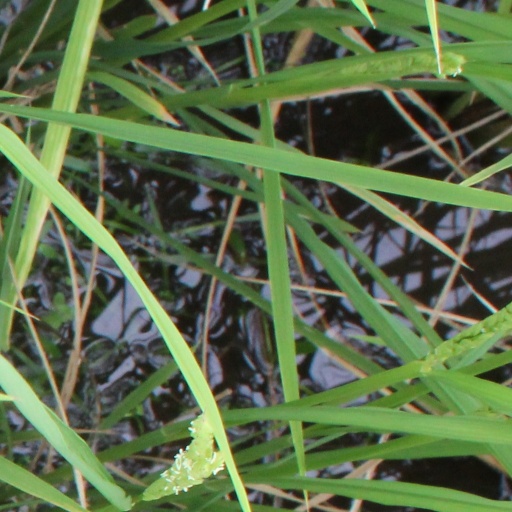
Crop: rice